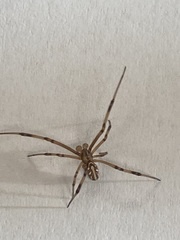
Species: Lactrodectus_hesperus